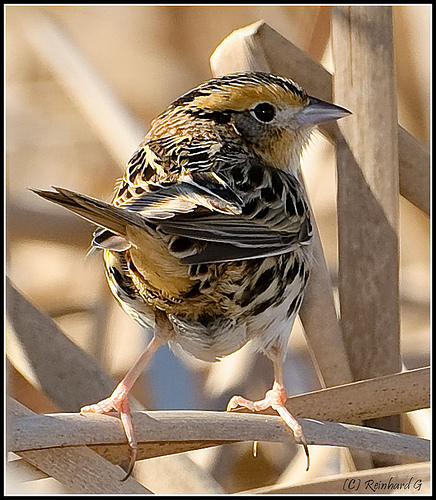
small bird, beige with scattered black spots goldenrod eyebrows, pale gray pointed bil, black eyes.
this bird has a short gray beak, light pink feet, and a white eyering.
the white and black bird has brown tail feathers and black eyes.
this bird is intricately colored with a mix of yellow and brown and a large set of black eyes.
a colorful black, yellow, and white bird with a golden yellow crown and black bill.
this bird has a black crown with light brown eyebrow, short bill with black and white primaries and secondaries.
this bird has wings that are brown and black and has a small bill
this bird has black feathers lined with white and a yellow patch above the eyes and on its undertail coverts.
this small bird has orange and black stripped feathers.
this bird has white tarsus and feet with a small pointed white and black bill.
Species: Le Conte Sparrow